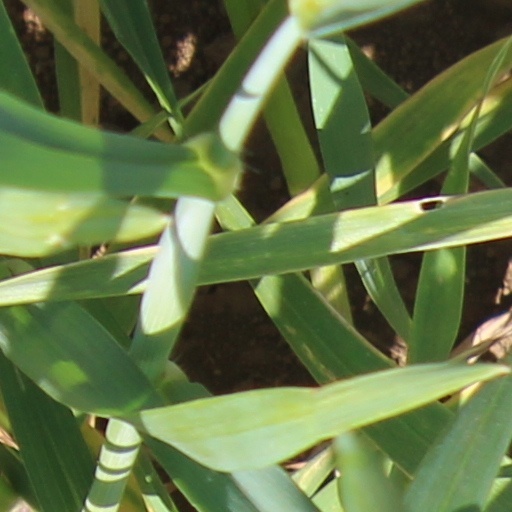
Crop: wheat